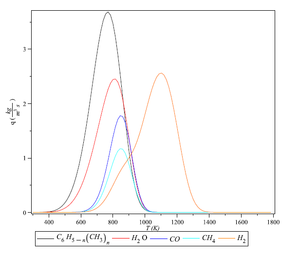
Gaz formés au cours de la pyrolyse d'une résine phénolique.
La dégradation thermique d'un polymère est une détérioration moléculaire de ce dernier due à l'élévation de température. Aux températures modérément élevées, les composants du polymère peuvent commencer à se briser et réagir les uns avec les autres pour modifier les propriétés du polymère. La dégradation thermique peut présenter une limite supérieure à la température de service des polymères autant que la possibilité de perte de propriétés. À moins d'une prévention convenable, une dégradation thermique importante peut se produire à des températures très inférieures à celles auxquelles une défaillance mécanique est susceptible de se produire.